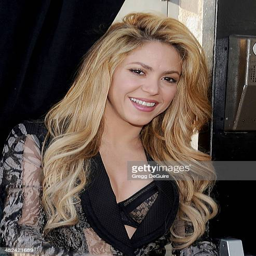
latin pop artist arrives at red carpet event